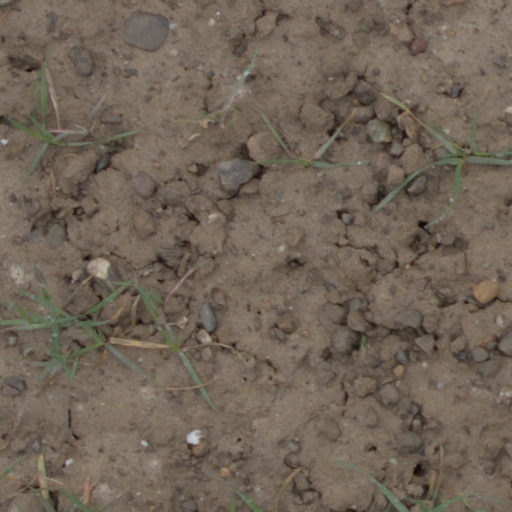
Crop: wheat